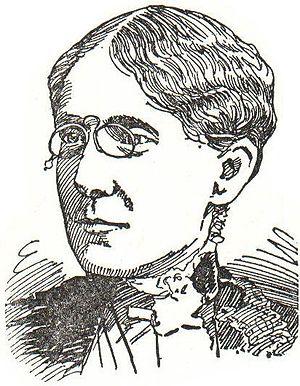
Frances Elisabeth Willard